Paul Postma

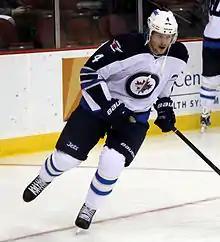
Postma with the Winnipeg Jets in 2013.

He earned WHL East First Team All-Star honours, along with teammates Brandon Kozun and Brett Sonne and a nomination for the Bill Hunter Memorial Trophy as the league's top defenceman, opposite Jonathon Blum of the Vancouver Giants. With a league-high +67 plus-minus rating, he won the WHL Plus-Minus Award. During the second round of the subsequent 2009 playoffs, Postma was signed to a three-year, entry-level contract by the Thrashers. He finished the 2009 playoffs with 13 points in 18 games, as the Hitmen were defeated in the finals by the Kelowna Rockets.